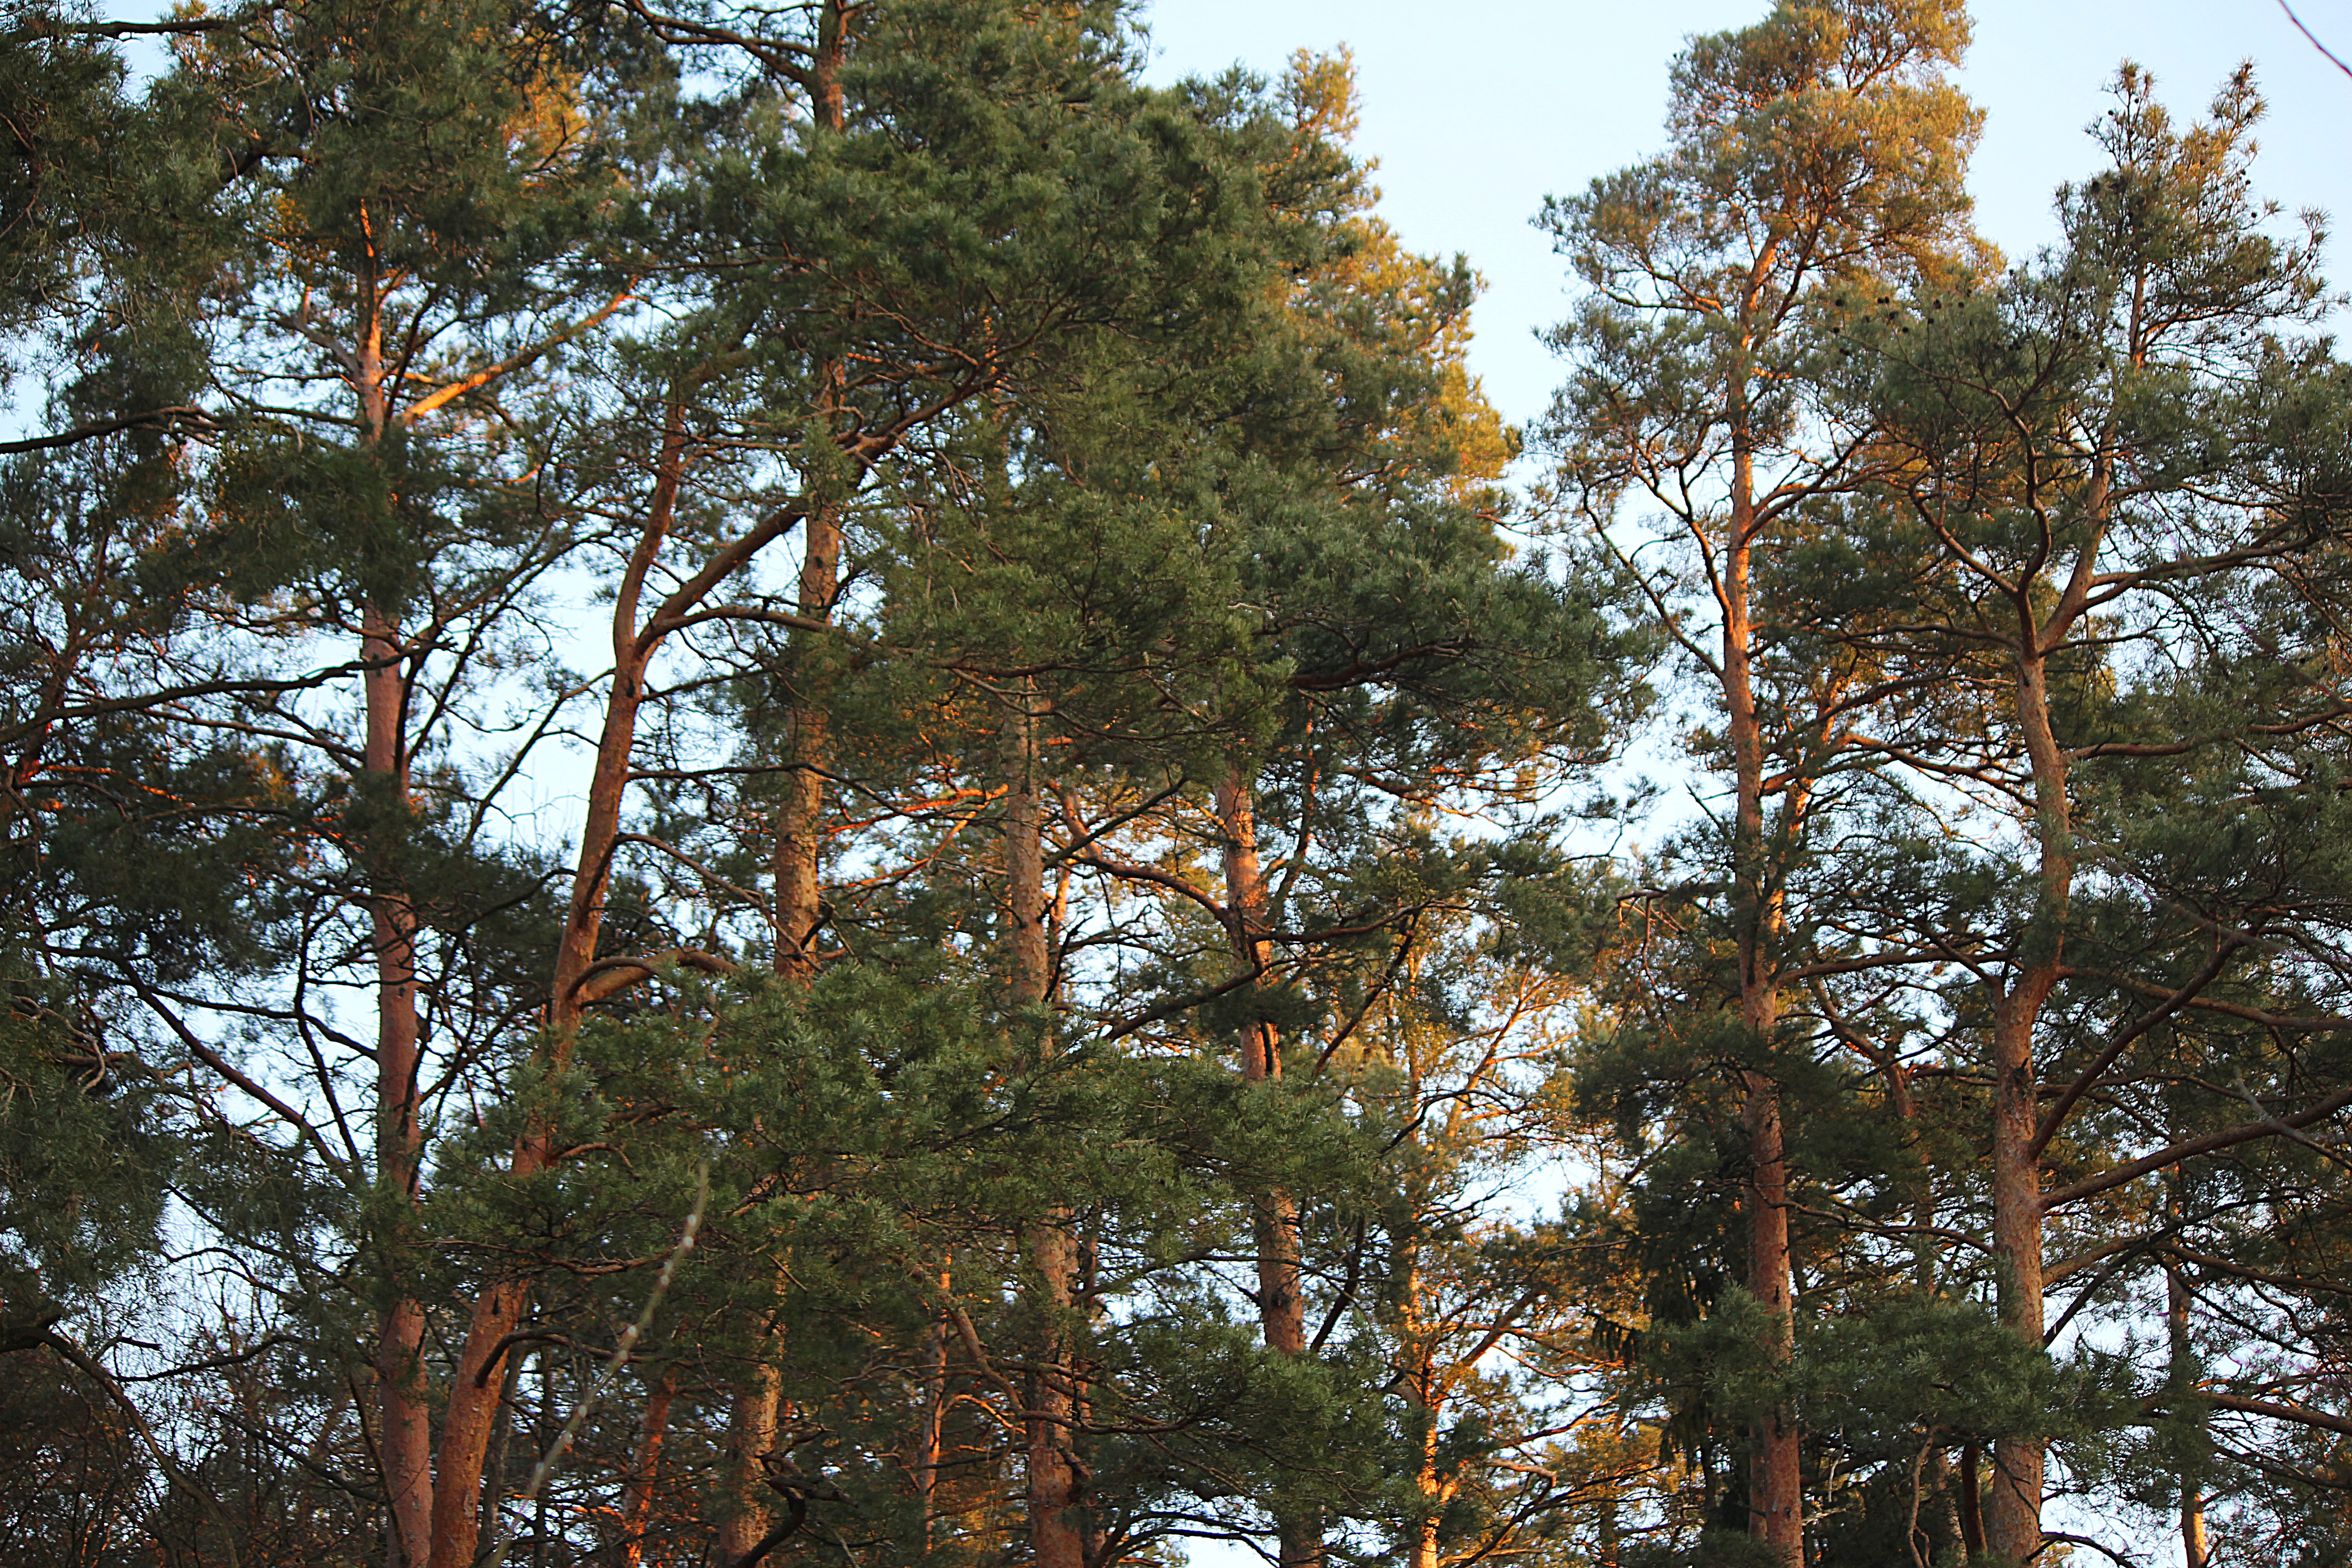
tree, nature, forest, branch, plant, leaf, autumn, botany, season, trees, spruce, deciduous, conifers, woodland, ecosystem, pine branch, biome, woody plant, land plant